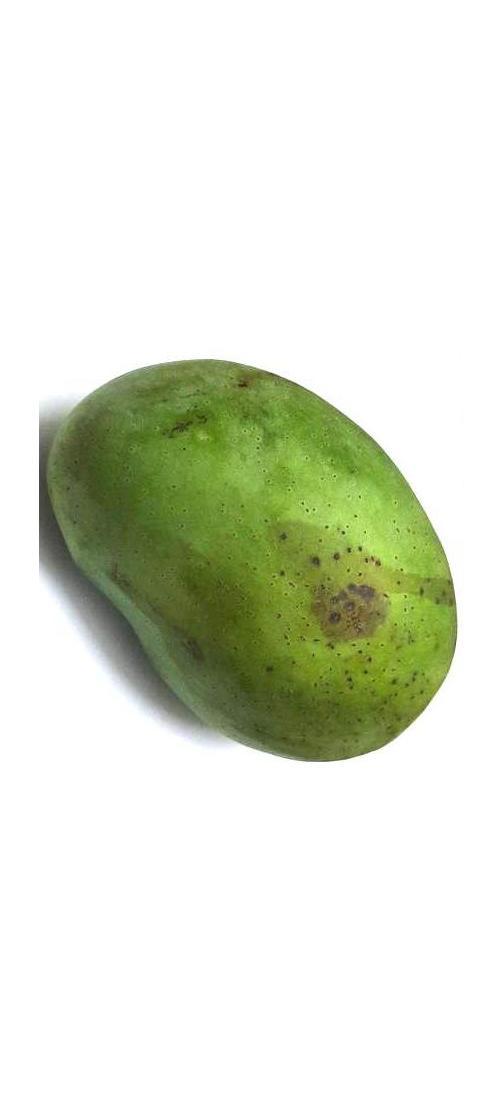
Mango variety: Fazli Shurmai